San Pedro Island (Chile)

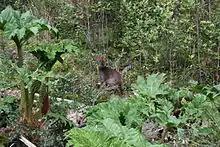
A southern pudú, the second smallest deer in the world, amongst Chilean rhubarb on Isla San Pedro.

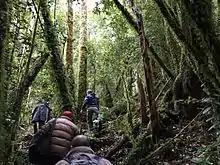
Hiking through the dense hardwood trees to the summit of San Pedro.

Isla San Pedro is home to Chucao tapaculos ("Scelorchilus rubecula"), black-necked swans ("Cygnus melancoryphus"), slender-billed parakeets ("Enicognathus leptorhynchus"), pelicans, cormorants ("Phalacrocoracidae"), and Chilean pigeons ("Patagioenas araucana"). In addition, the southern "pudú" which is the second smallest deer in the world can be found. Several species of whales have been sighted around the Chiloé Archipelago, including blue whales and southern right whales which are critically endangered. In addition, sea lions, sea otters, penguins, and dolphins can be seen from Isla San Pedro.